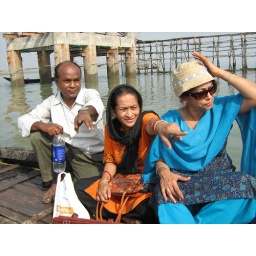
Crossing the river Ganges in a barge to reach our boat